Queensboro Bridge

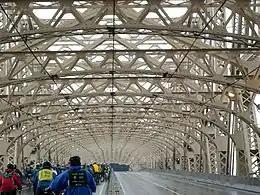
During the Five Boro Bike Tour in 2008

The Manhattan and Blackwell's Island sections of the bridge were riveted together on March 13, 1908, and the Blackwell's Island and Queens sections were linked on March 18. The Board of Aldermen appropriated another $1.2 million for the bridge's completion shortly afterward; the project had cost $6.2 million up to that point. The New York City Department of Finance's chief engineer began investigating the bridge in May 1908 in response to concerns over its structural integrity, as the bridge was similar to the collapsed Quebec Bridge, and the plans had been modified after the contract for the superstructure had been awarded. That June, the Board of Estimate authorized $30,000 for two investigations into the bridge's safety. The Pennsylvania Steel Company formally completed the superstructure on June 16, 1908, eighteen months behind schedule. The Department of Bridges began receiving bids that July for paving and electrical equipment, and the approach viaducts were completed on August 17. The city refused to pay Pennsylvania Steel until 1912, when a judge forced them to do so.